Pennsylvania-class battleship

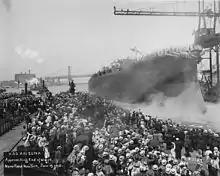
"Arizona"s launch, 19 June 1915

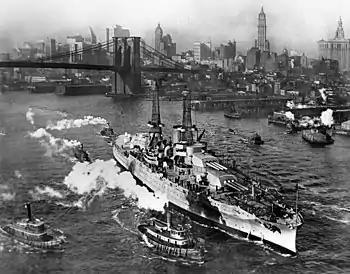
"Arizona" on the East River in New York City near the Brooklyn Bridge, 1918

The authorization for the two "Pennsylvania"-class ships faced political opposition for being too weak and expensive. Senator Benjamin Tillman believed that a much more capable warship was needed because of the shocking increase in battleship size over the previous few years—between 1907 (the ) and 1912, the displacement of American battleships increased by about fifty percent, from around to 30,000 long tons. Tillman proposed a "maximum battleship" in a Senate resolution in July 1912, which was adopted unanimously: